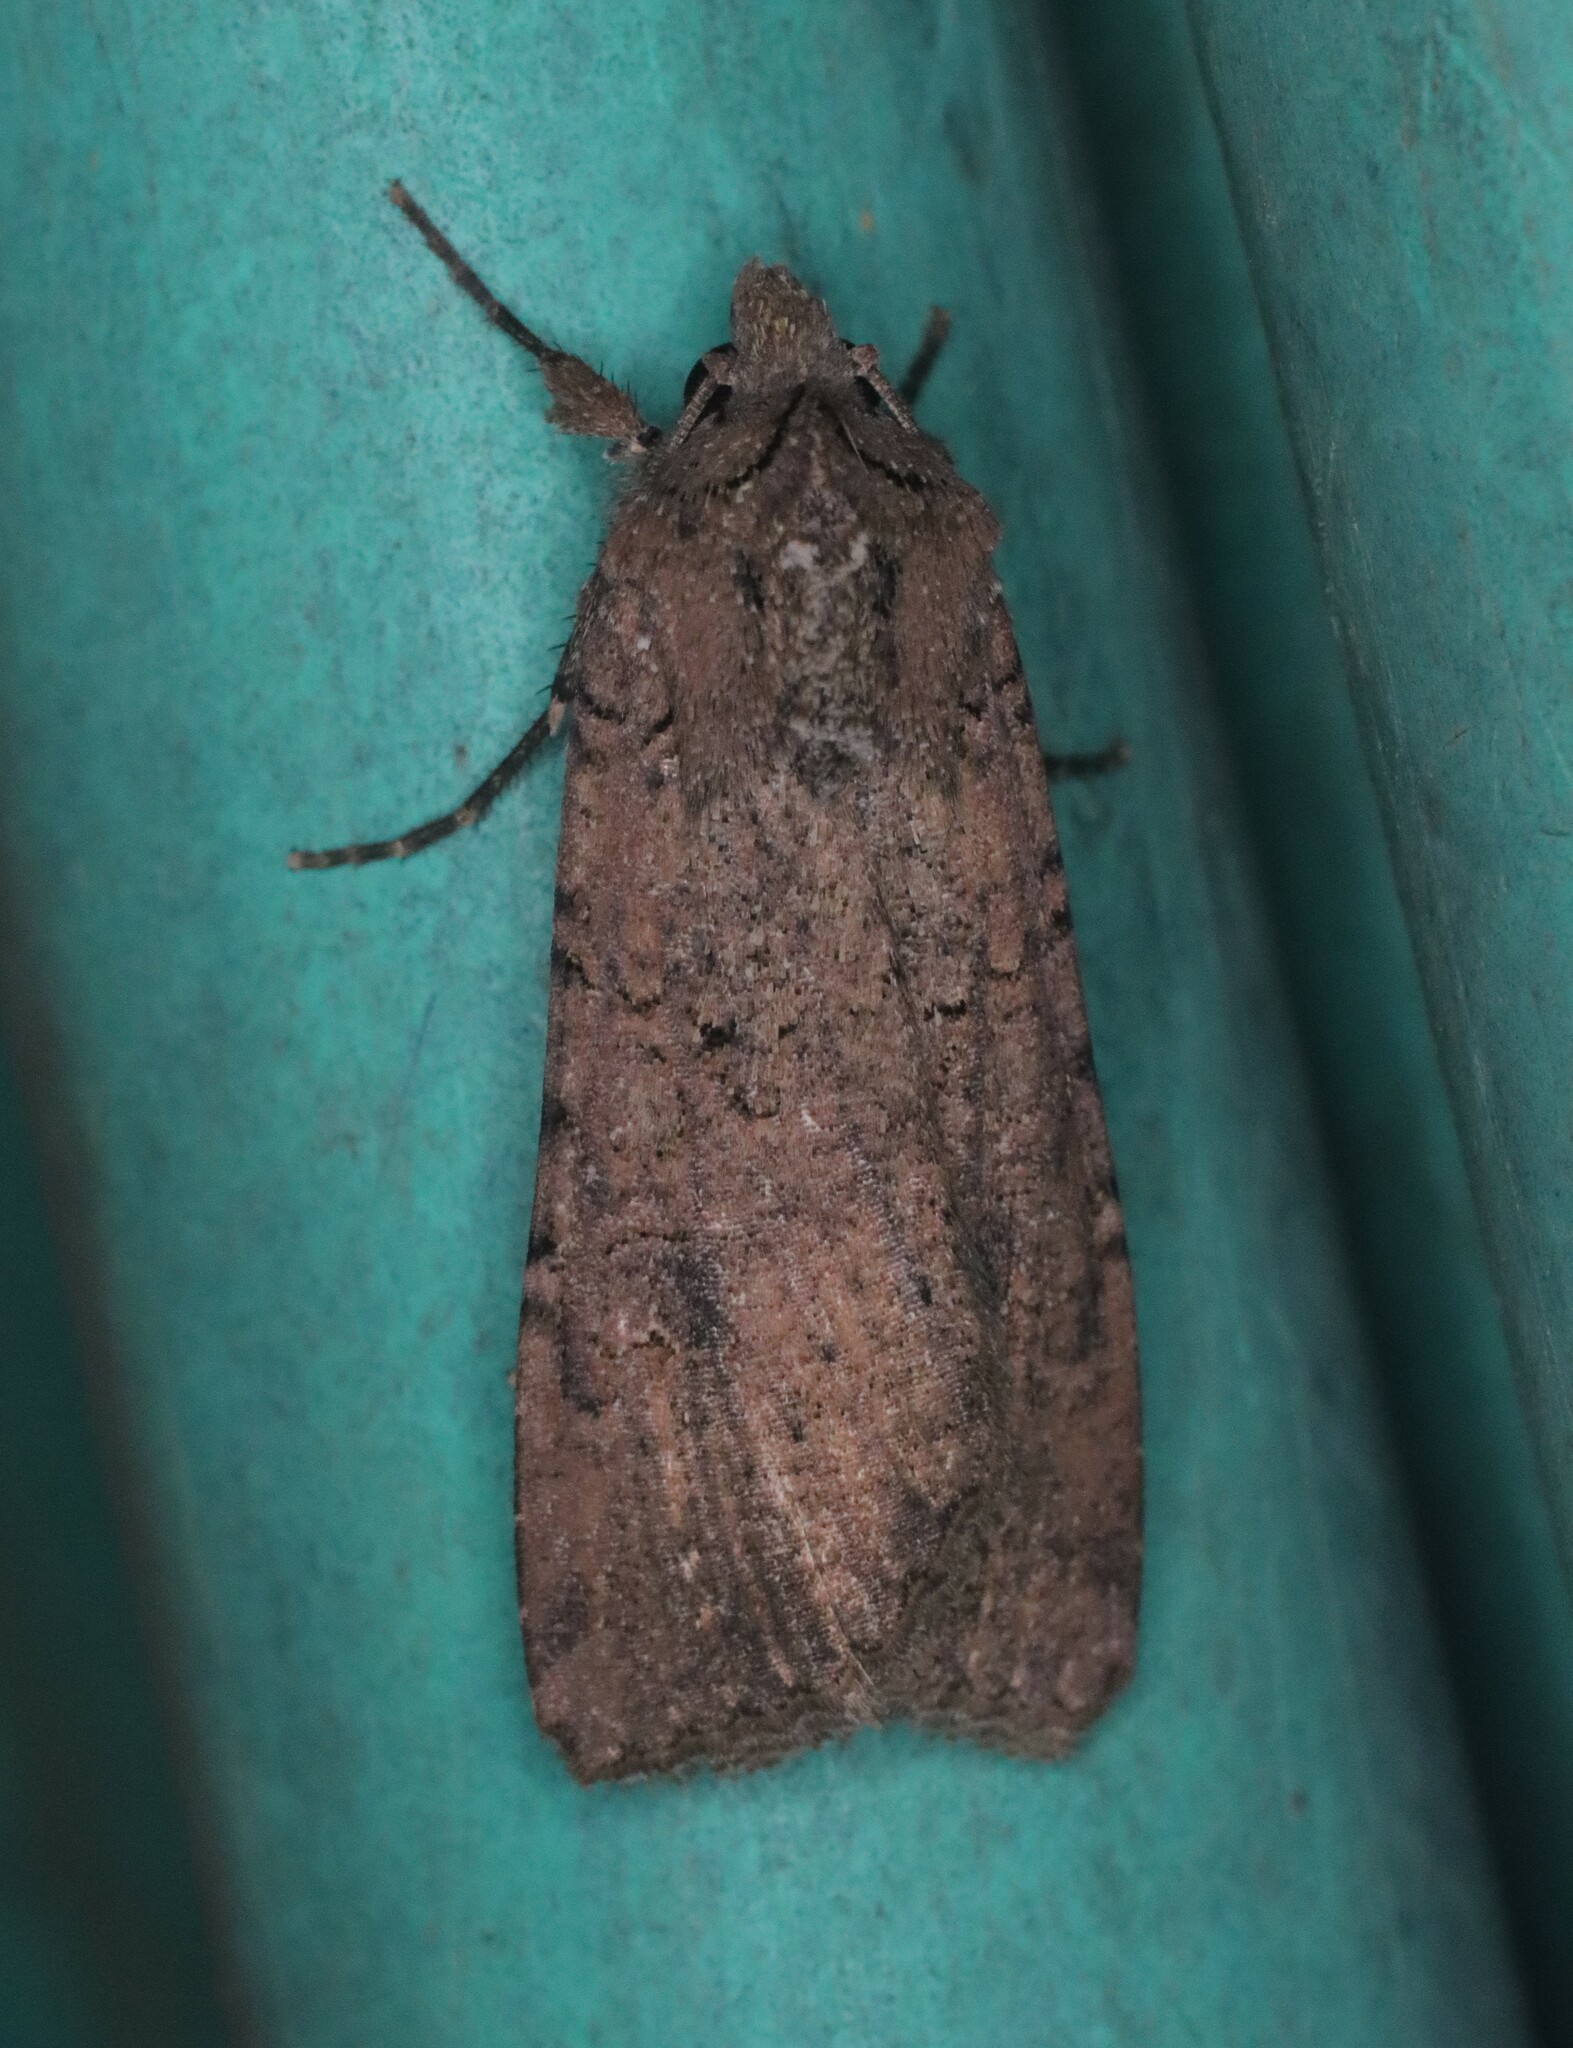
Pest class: cutworms